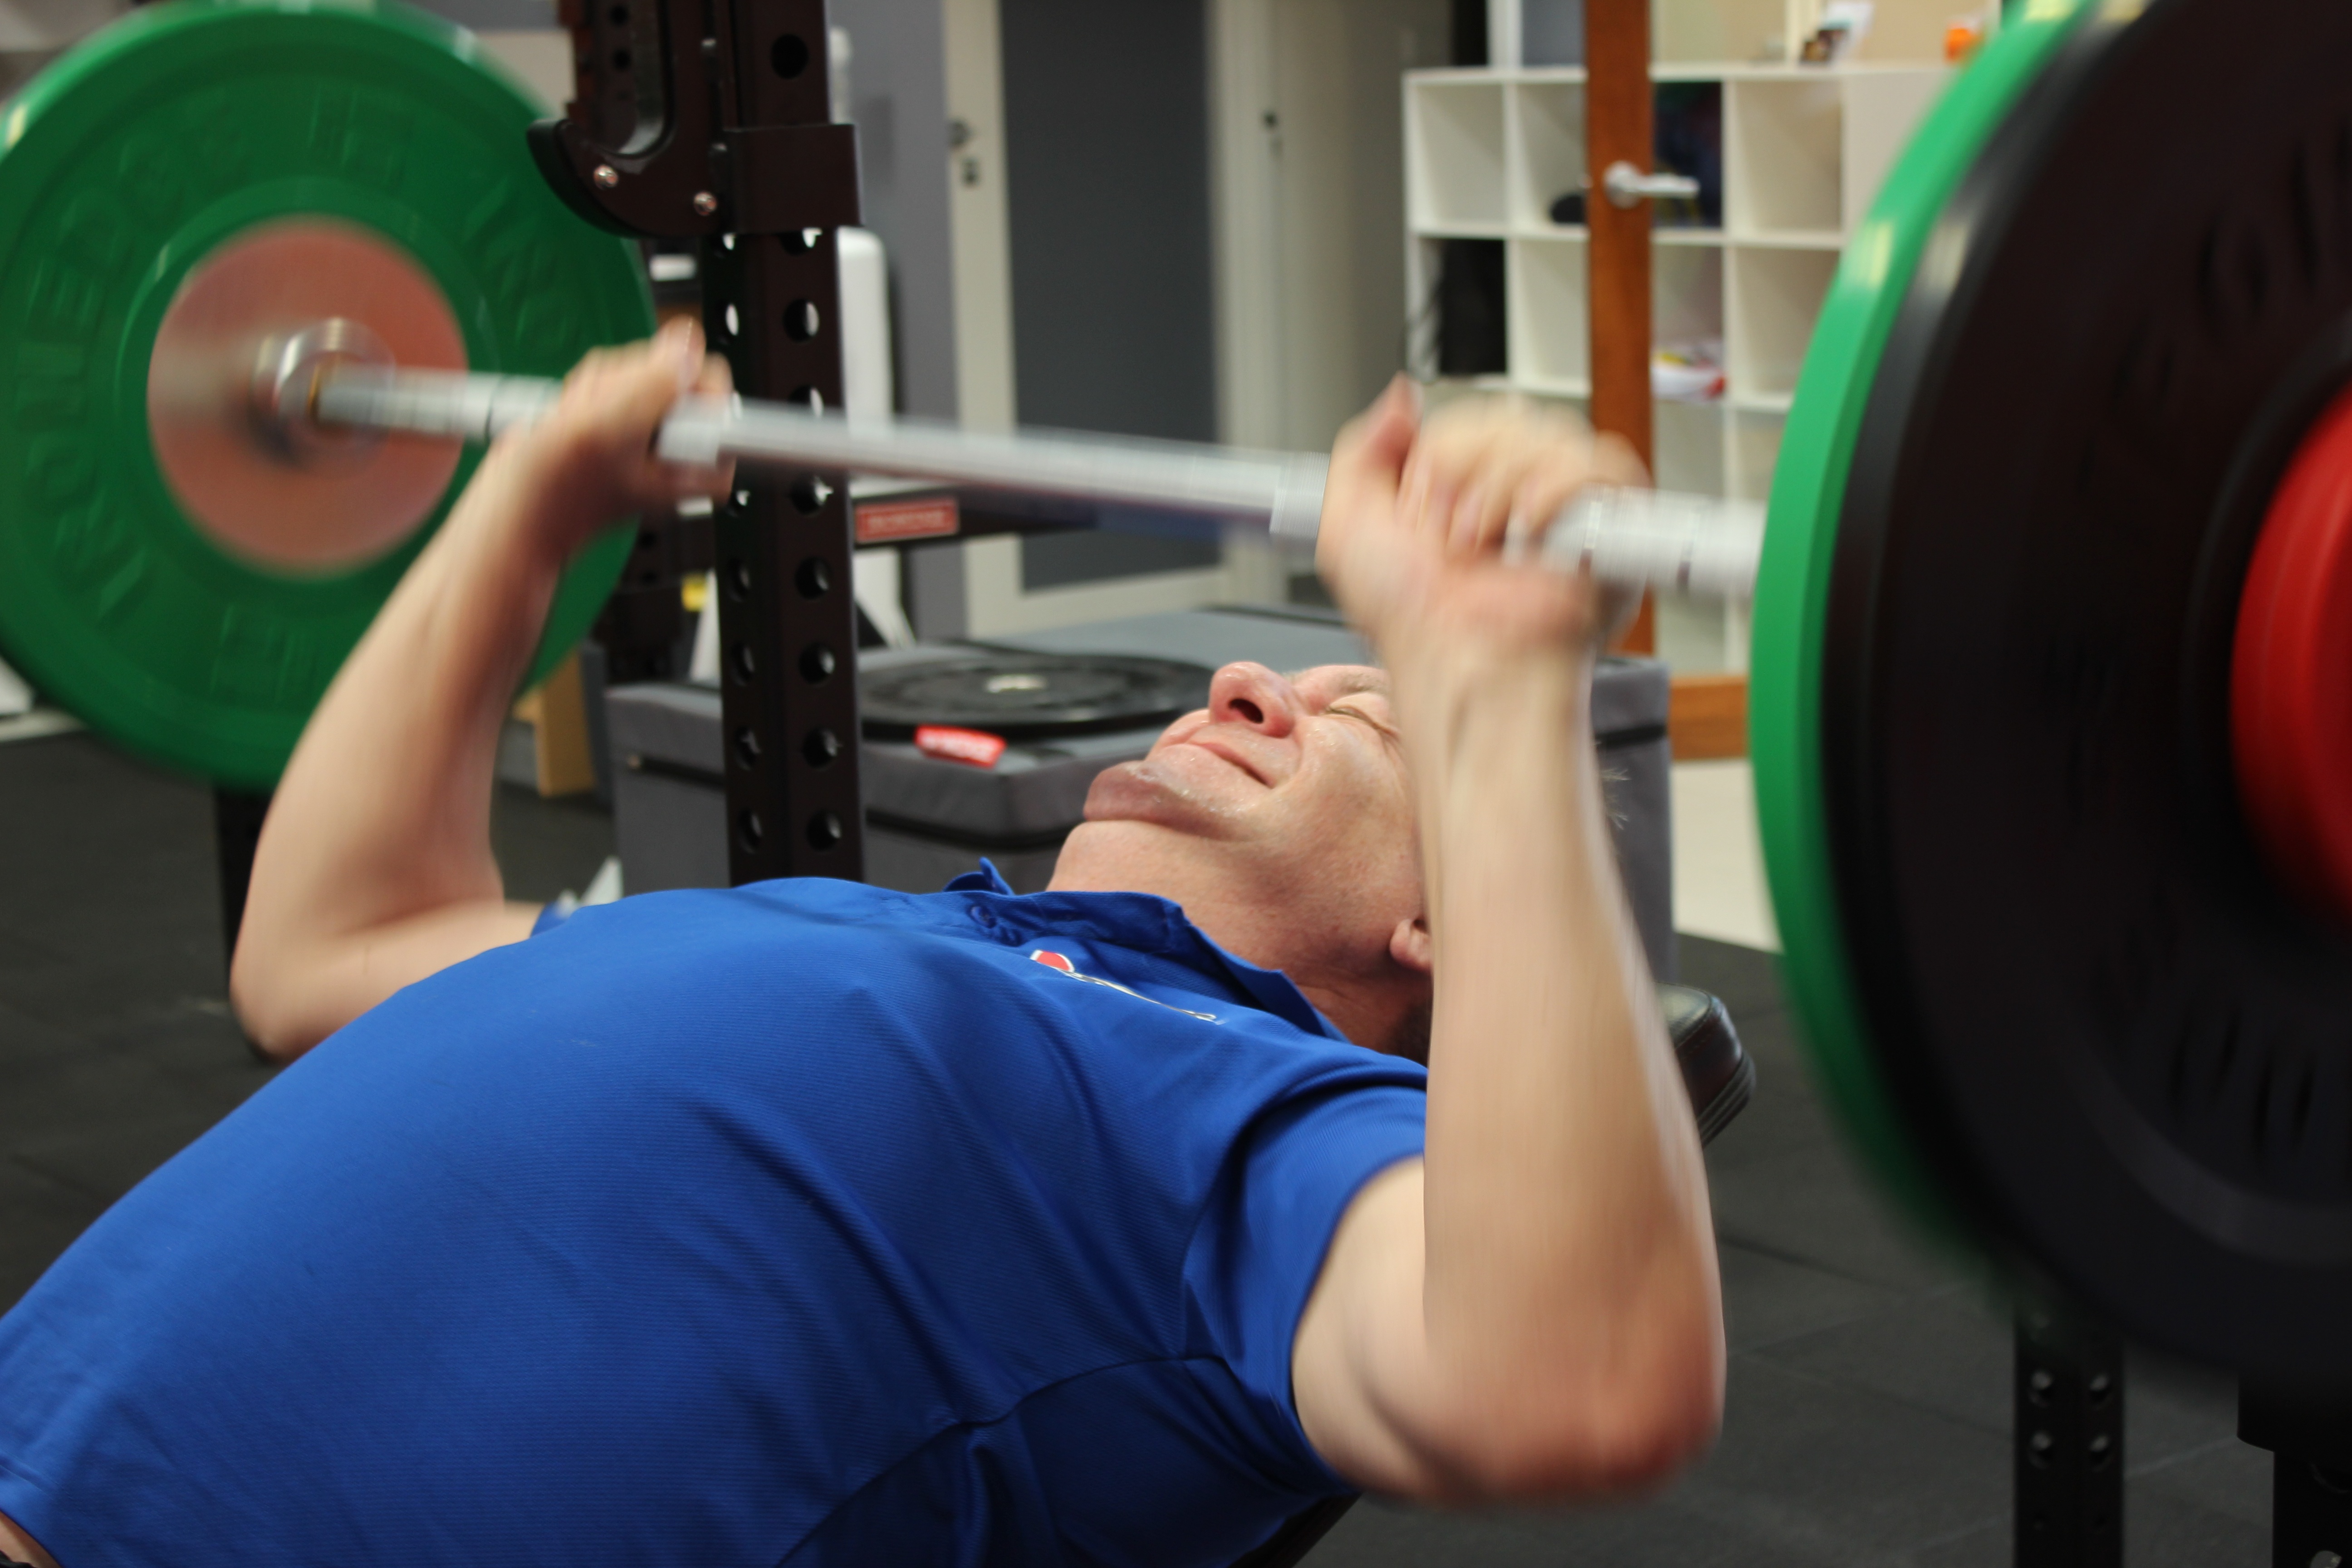
person, structure, wheel, room, arm, fitness, gym, muscle, chest, sports, weights, squat, strength training, barbell, weightlifting, physical exercise, weight training, banch press, sport venue, human action, physical fitness, biceps curl, fitness professional, bodypump